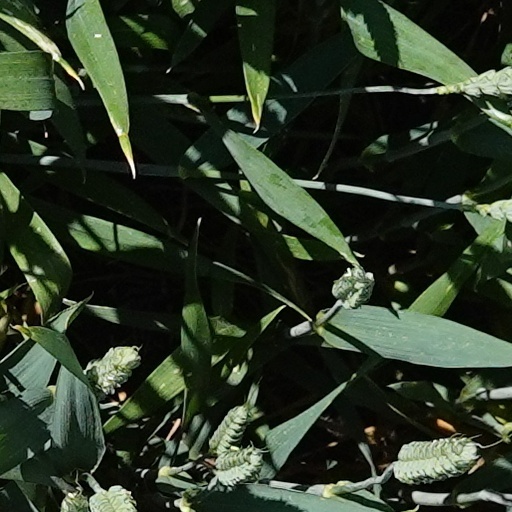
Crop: wheat